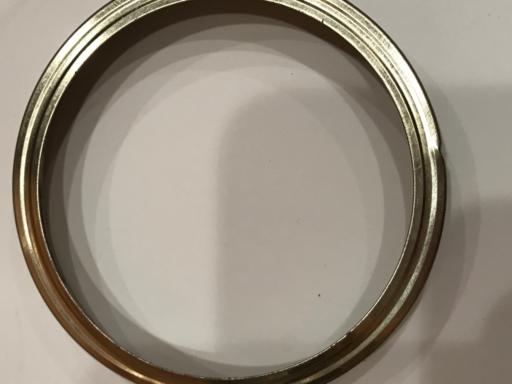
Waste category: metal